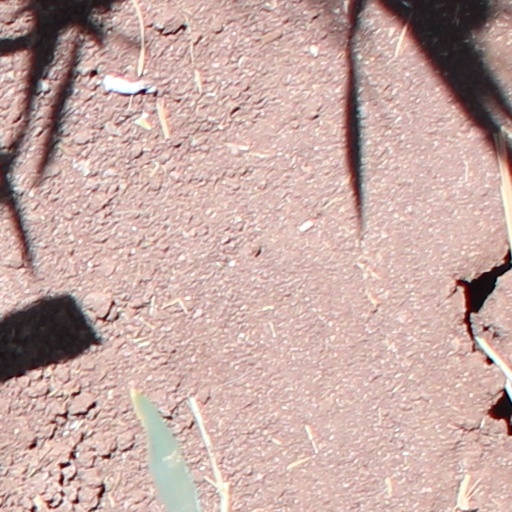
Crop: wheat